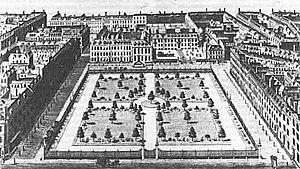
Gravure représentant Leicester Square en 1750.
La place Leicester est une place entièrement réservée aux piétons située dans le West End, à Londres et plus précisément à l'ouest de Charing Cross Road, au nord de la place de Trafalgar et à l'est de Piccadilly Circus. De nos jours, la place est bordée de salles de cinémas, de restaurants, de pubs, de discothèques et est le lieu d'une intense agitation, surtout la nuit et les fins de semaine.